Guy Haimov

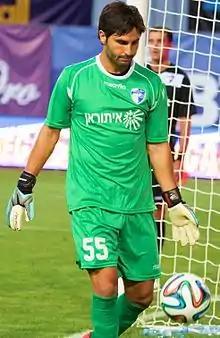
Haimov playing for Ironi Kiryat Shmona in 2014

Guy Haimov (born 9 March 1986) is a former Israeli professional footballer who played as a goalkeeper.